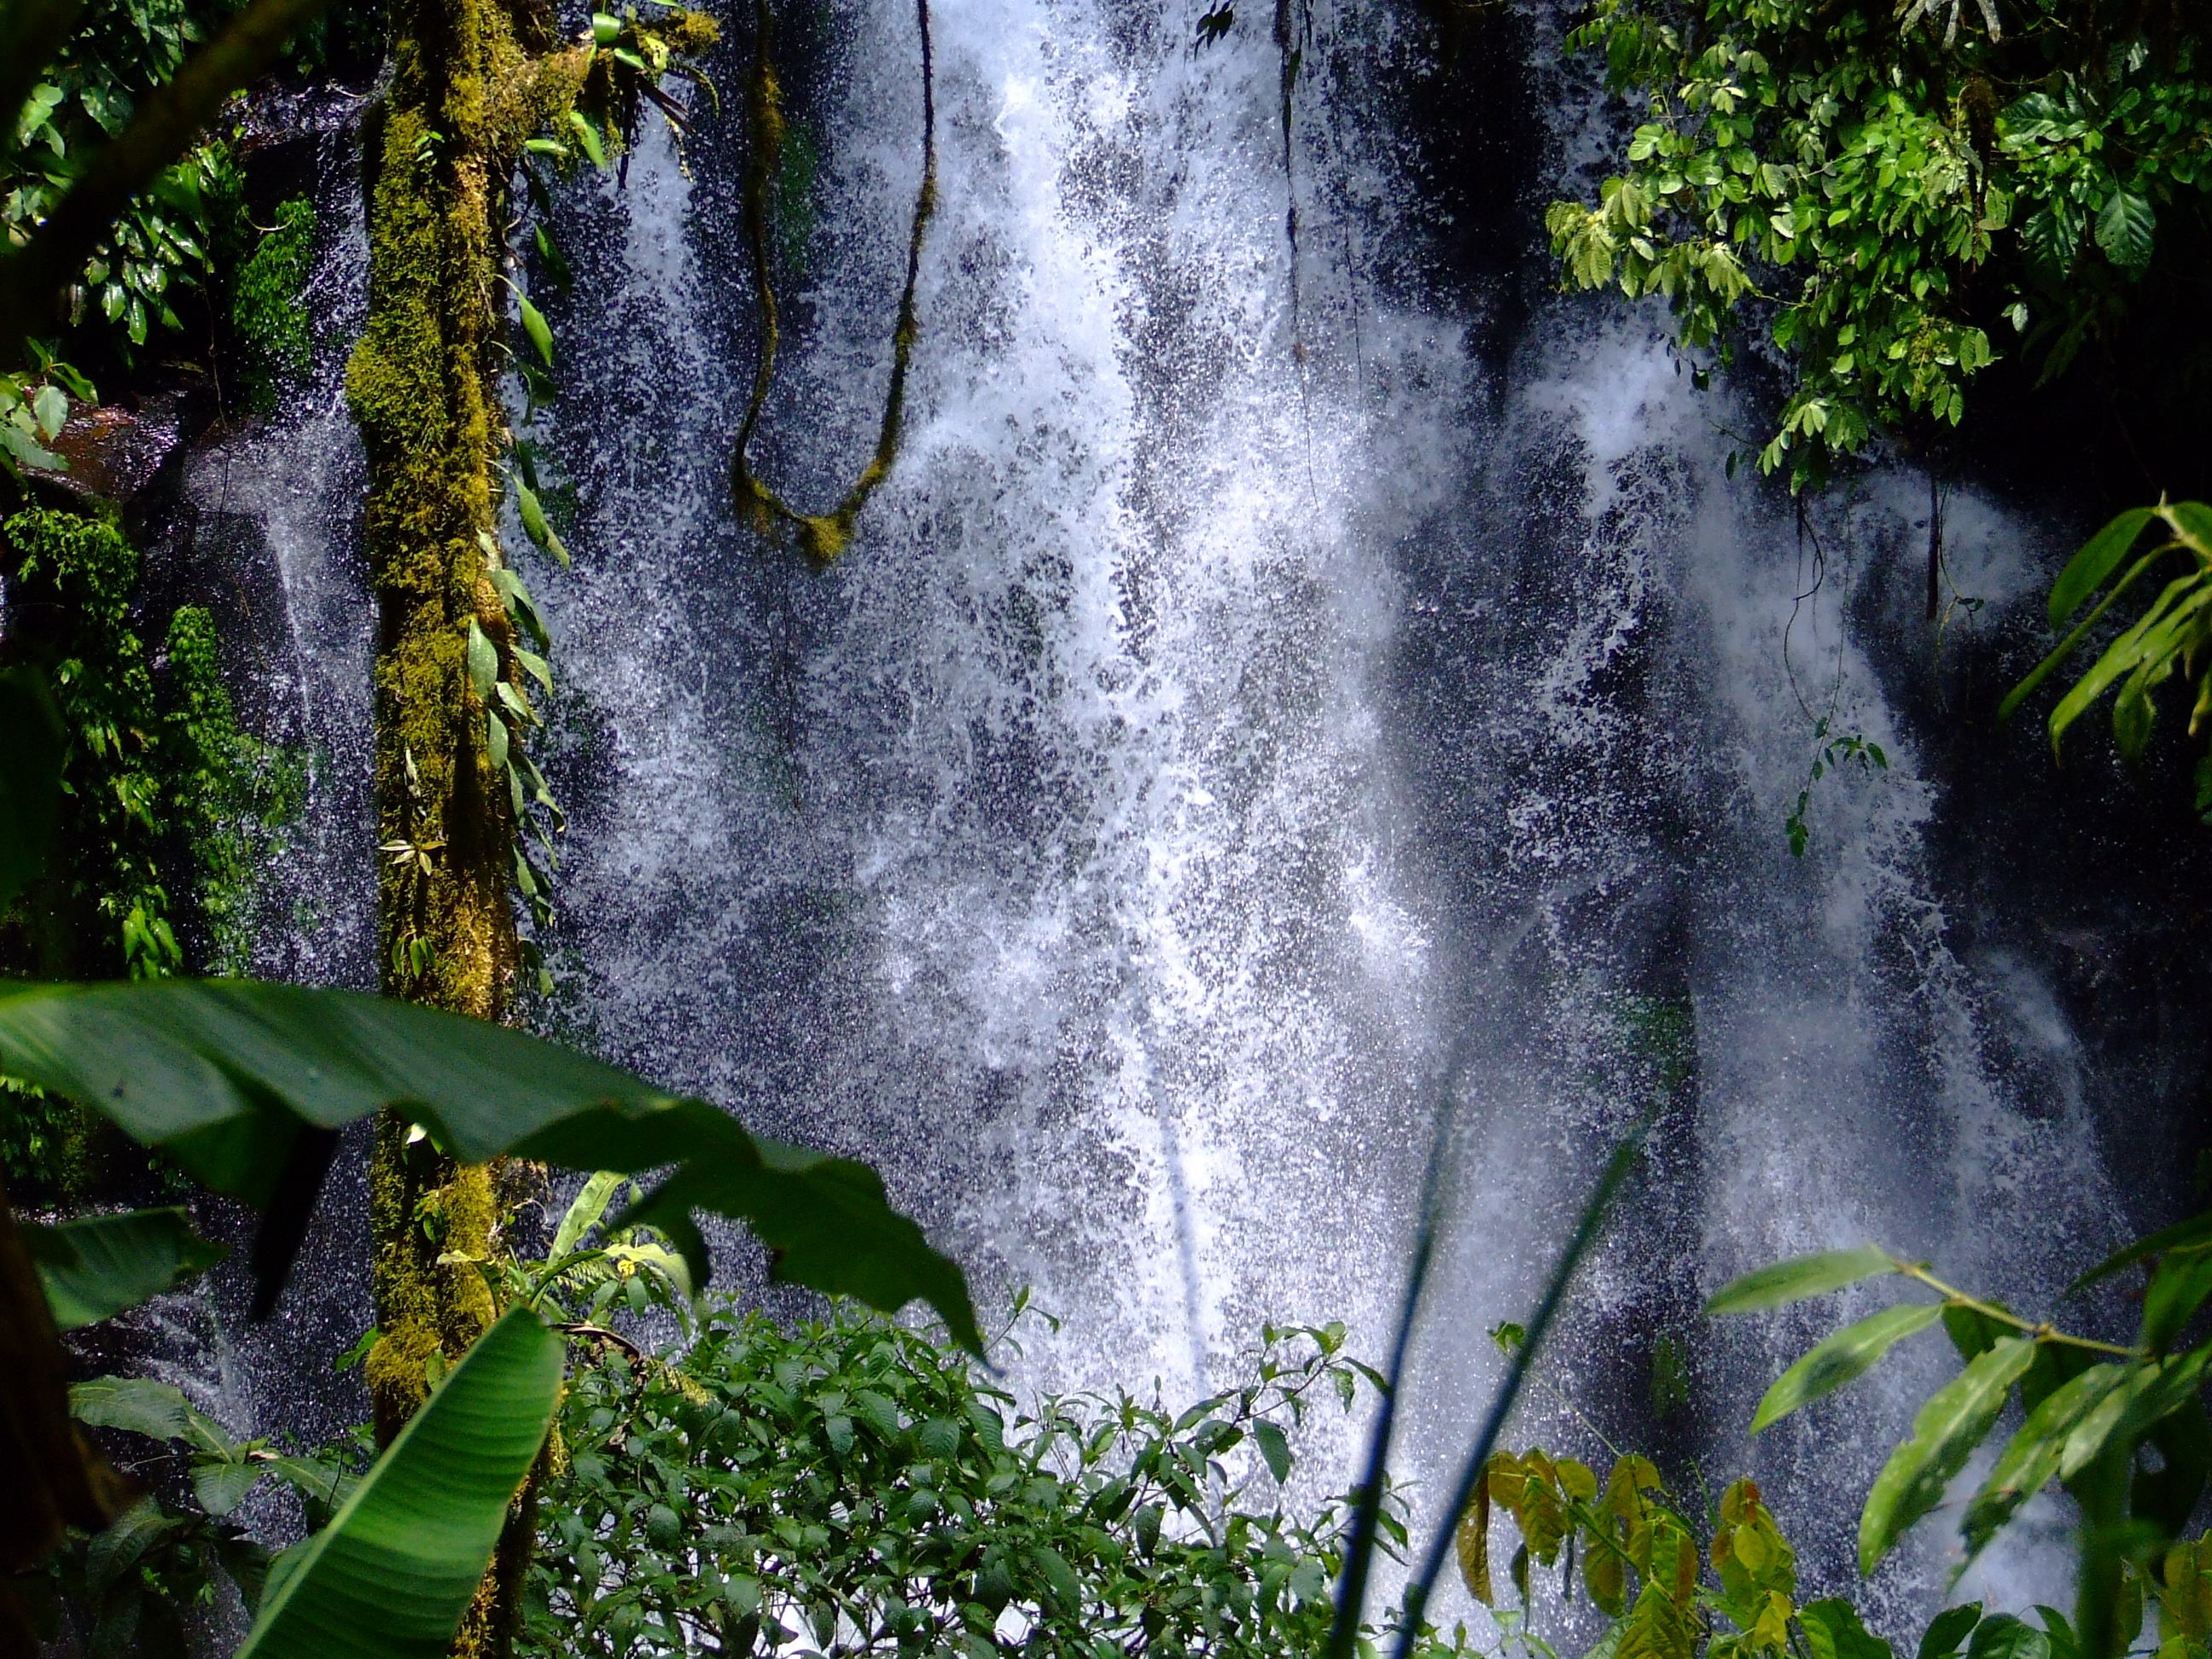
water, nature, forest, outdoor, waterfall, leaf, adventure, environment, stream, green, jungle, tropical, autumn, asia, botany, body of water, rainforest, waterfalls, wasserfall, habitat, philippines, tropics, water feature, cedar